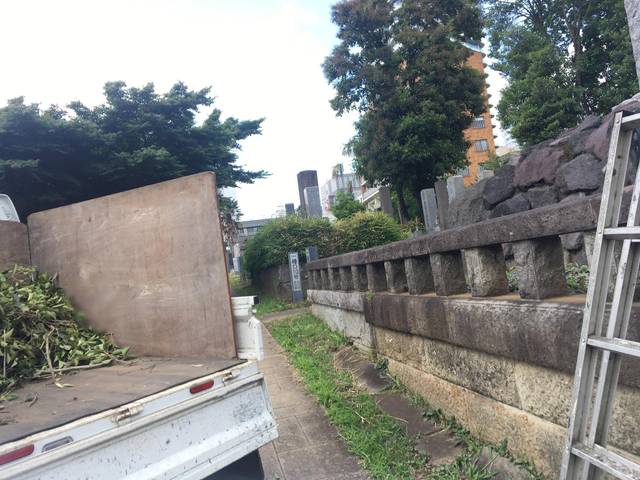
Region: Japan
Coordinates: 35.669, 139.723